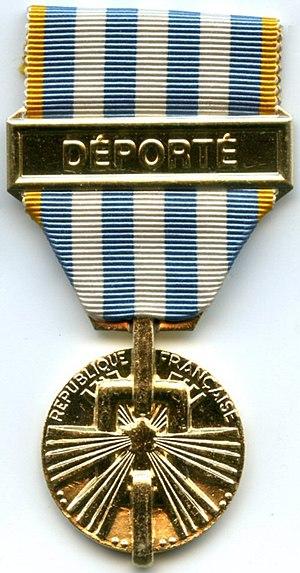
Médaille des déportés politiques. 1940-45. France
La médaille de la déportation et de l’internement politique est une médaille française d'honneur décernée à titre militaire qui a été instaurée le 9 septembre 1948.
Cet article présente les décorations militaires françaises.